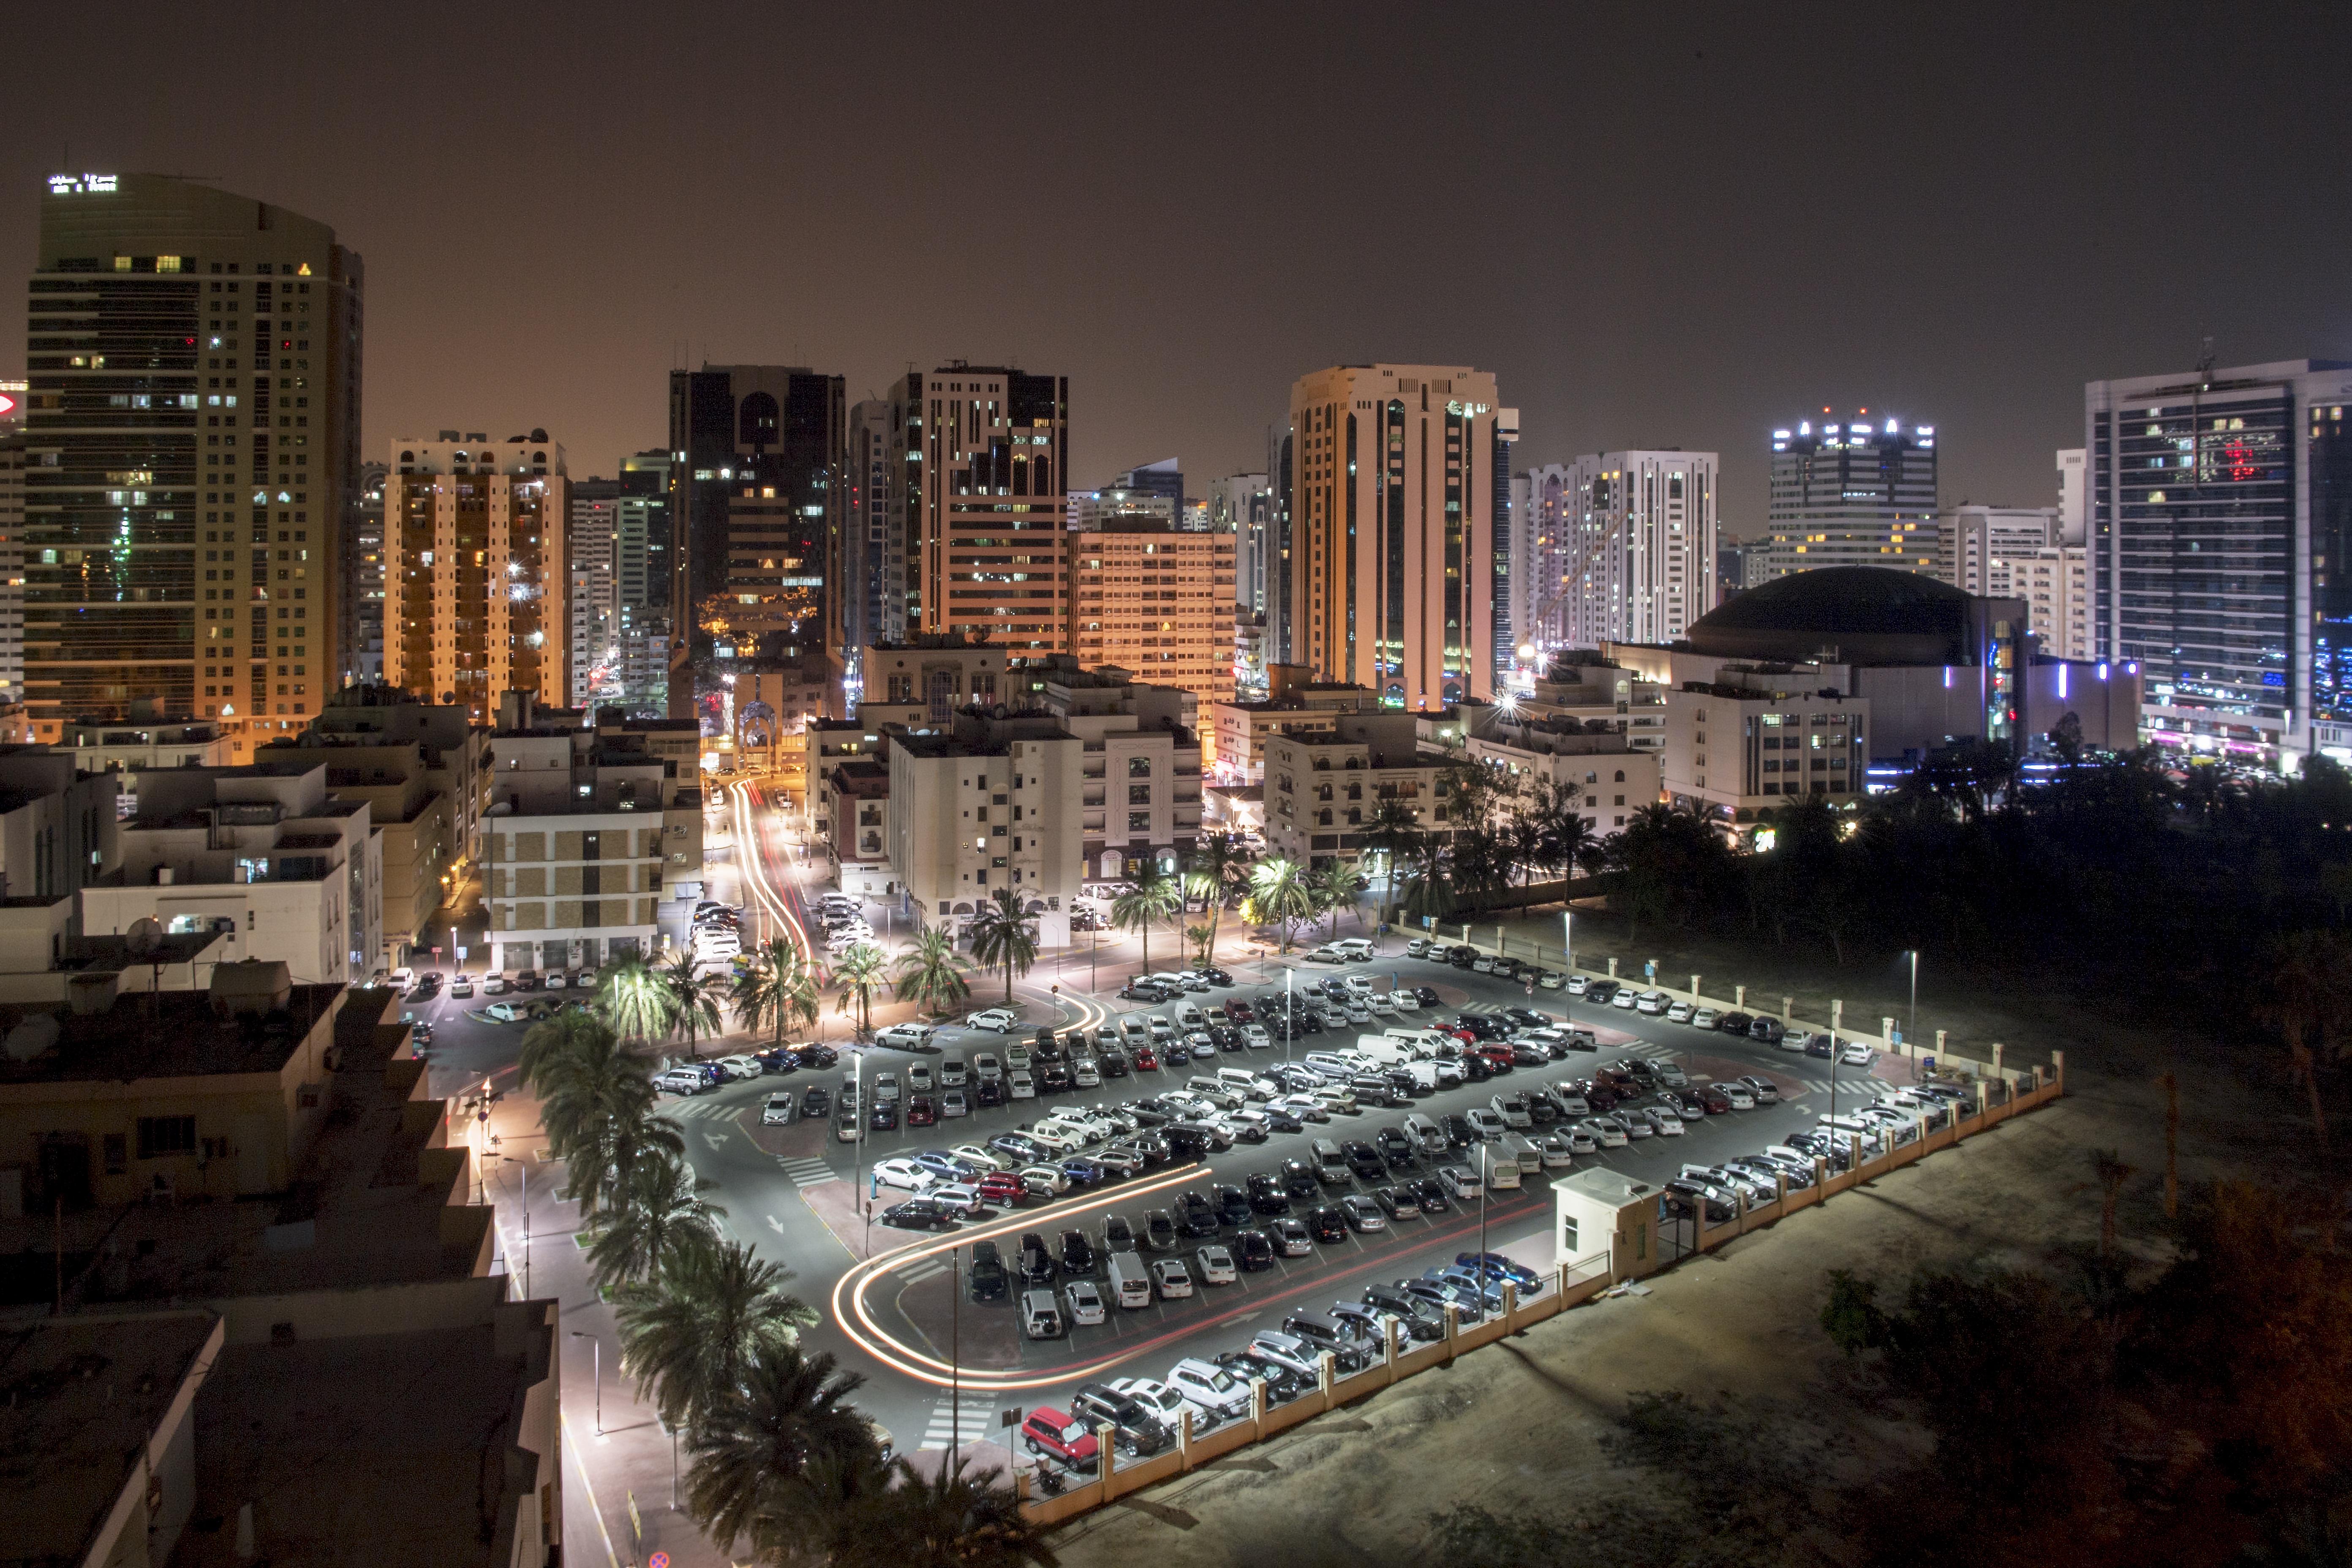
landscape, skyline, night, building, city, skyscraper, urban, cityscape, downtown, travel, evening, scenic, plaza, landmark, colorful, tourism, modern, stadium, tower block, illuminated, lights, scene, metropolis, bird's eye view, aerial photography, night scape, urban area, human settlement, metropolitan area